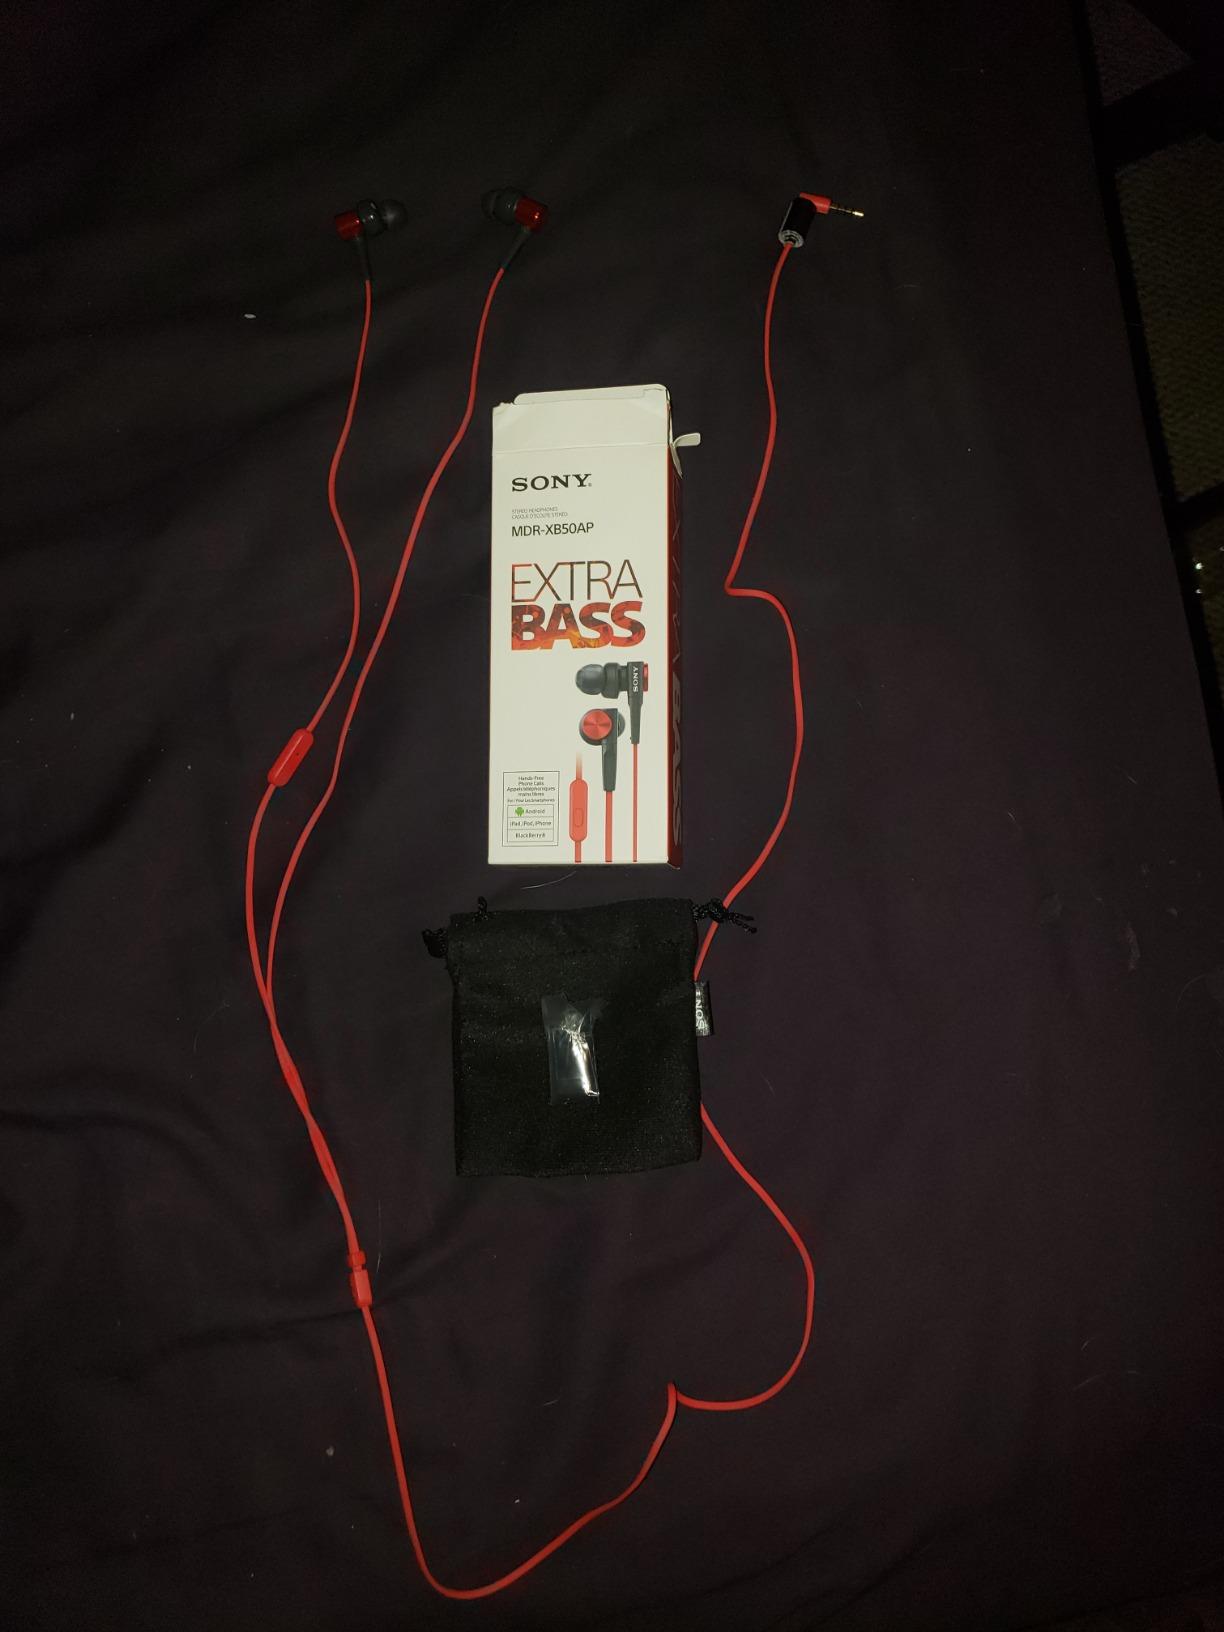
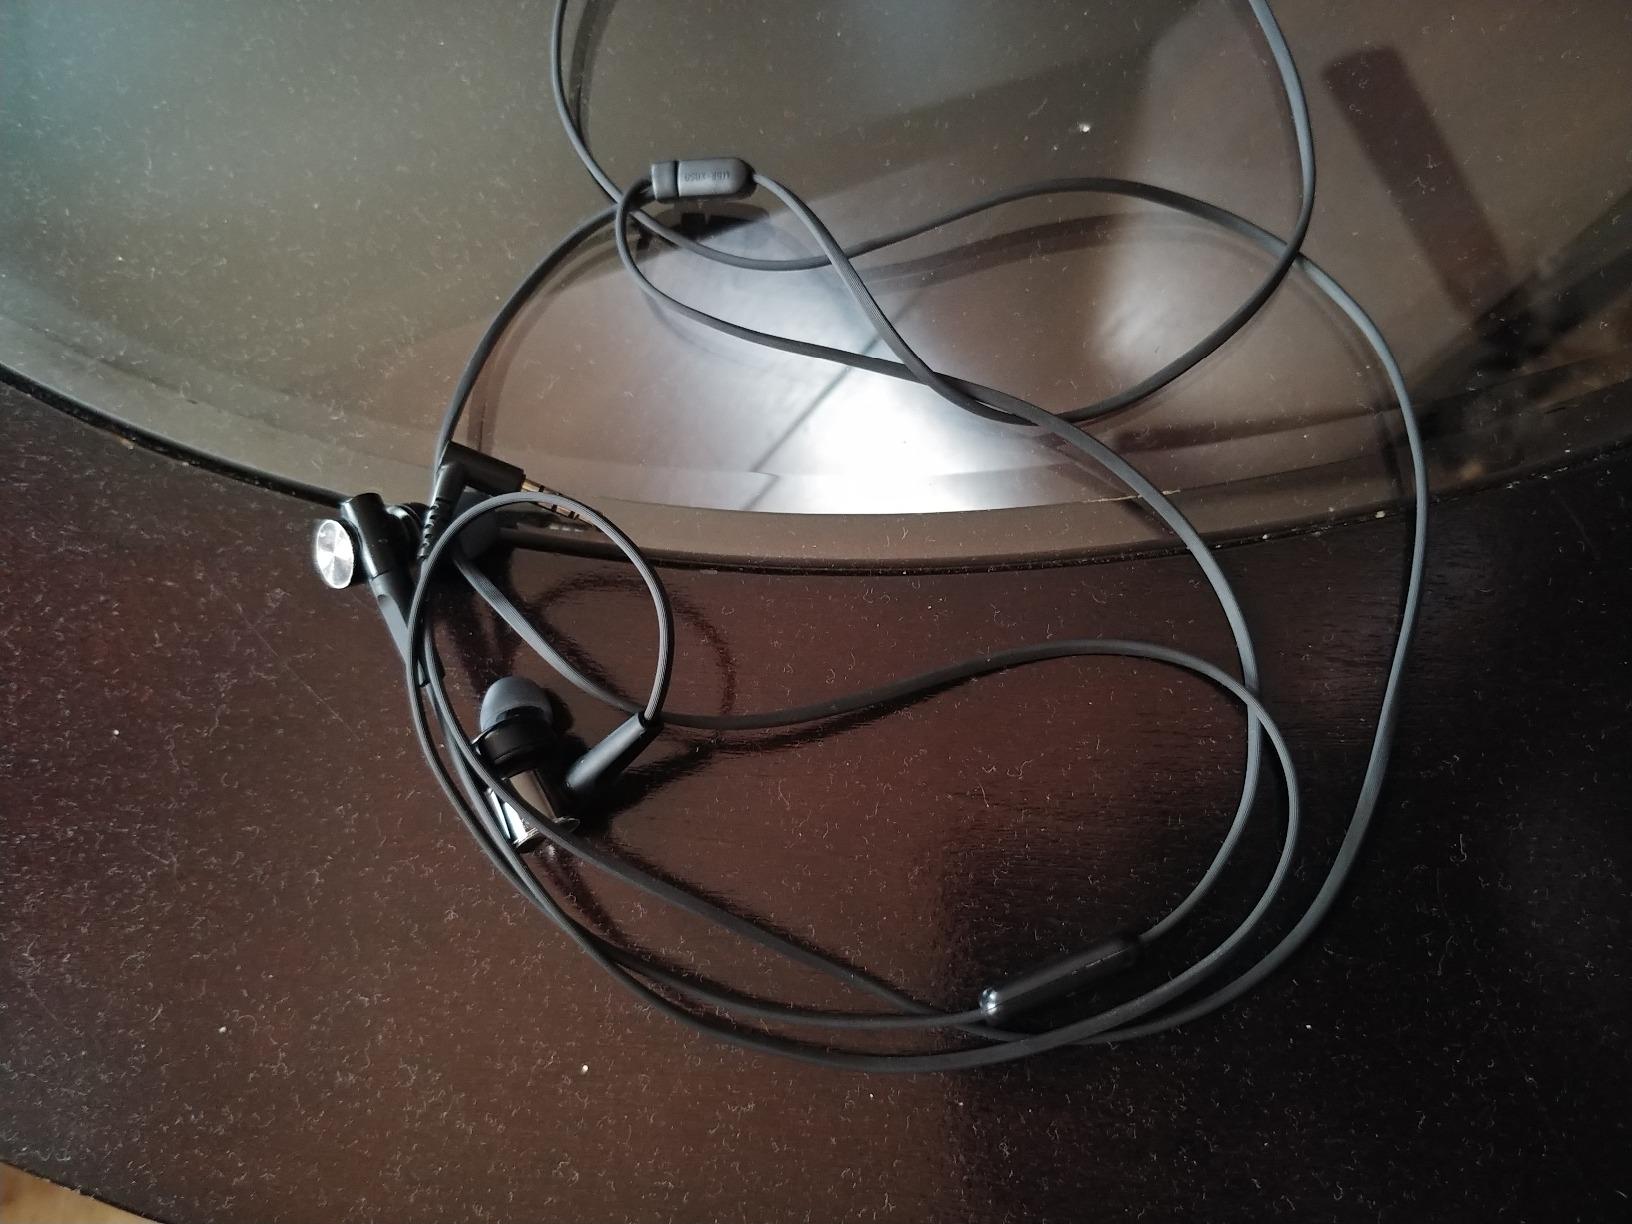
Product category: headphones
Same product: no